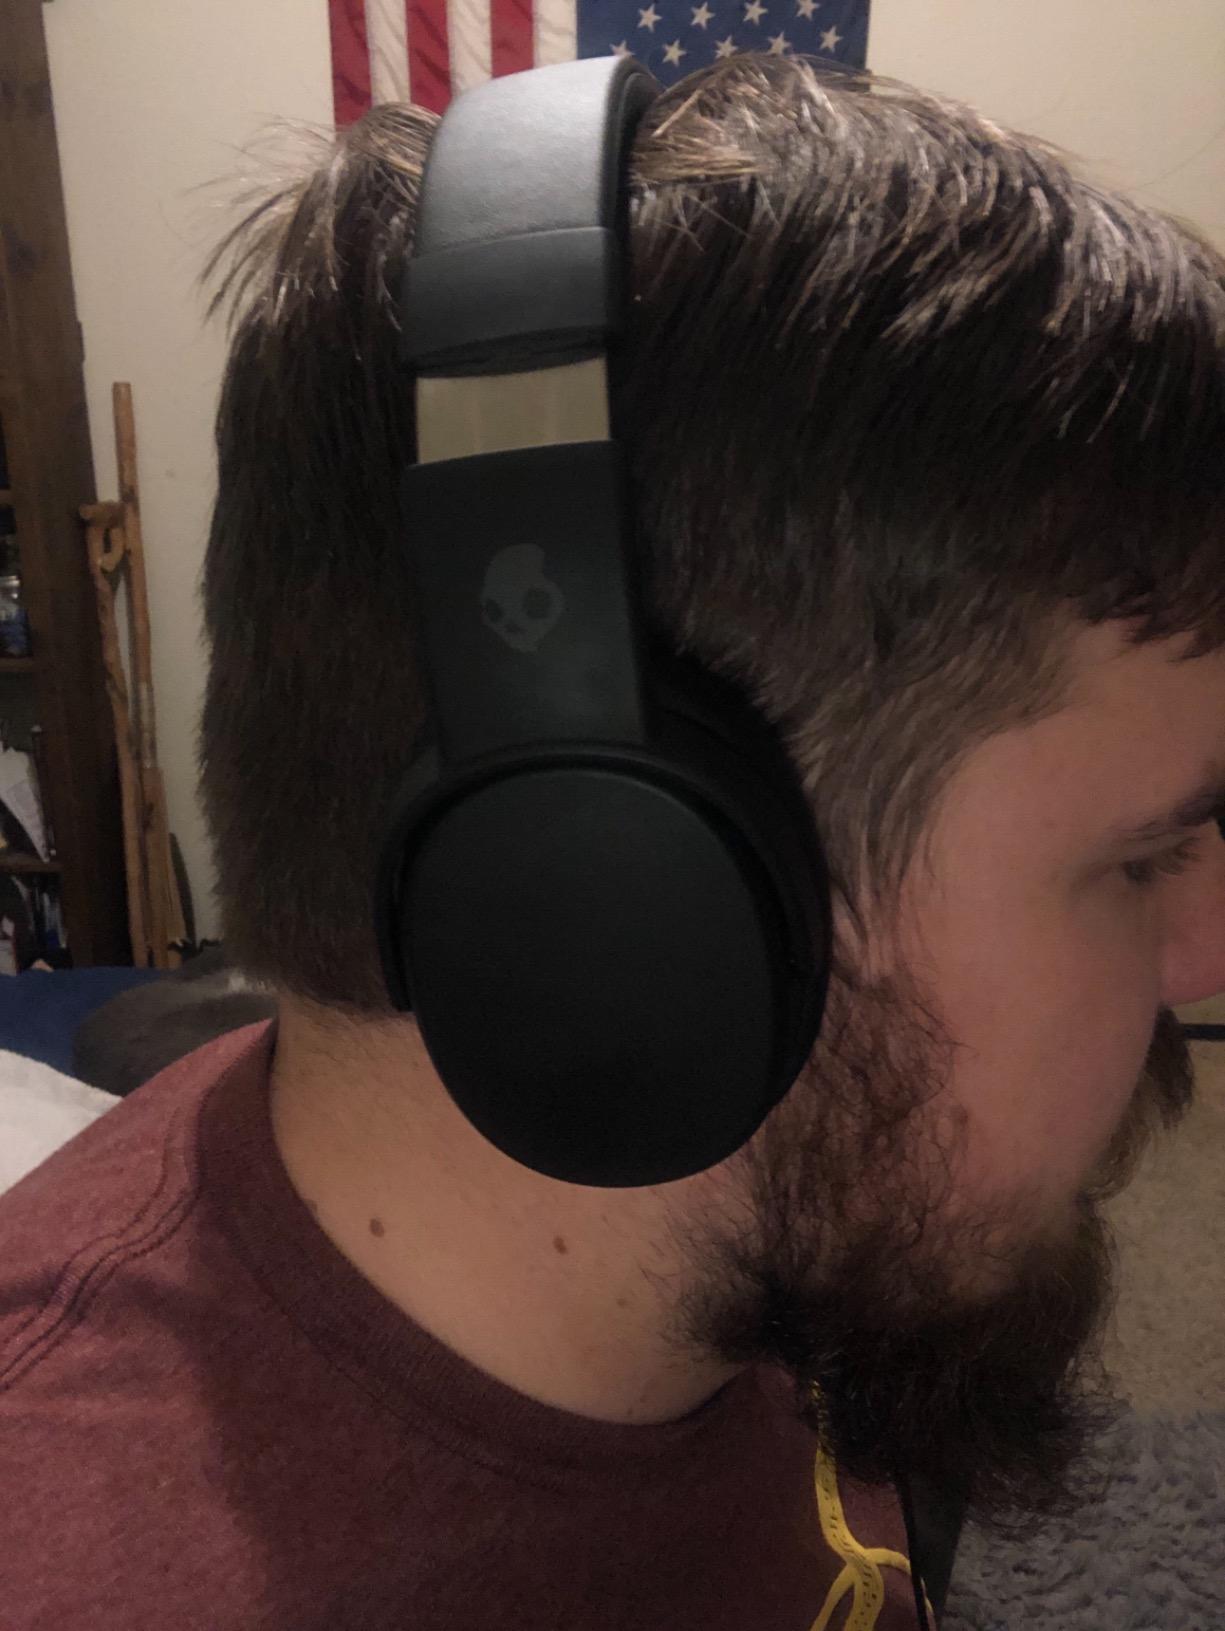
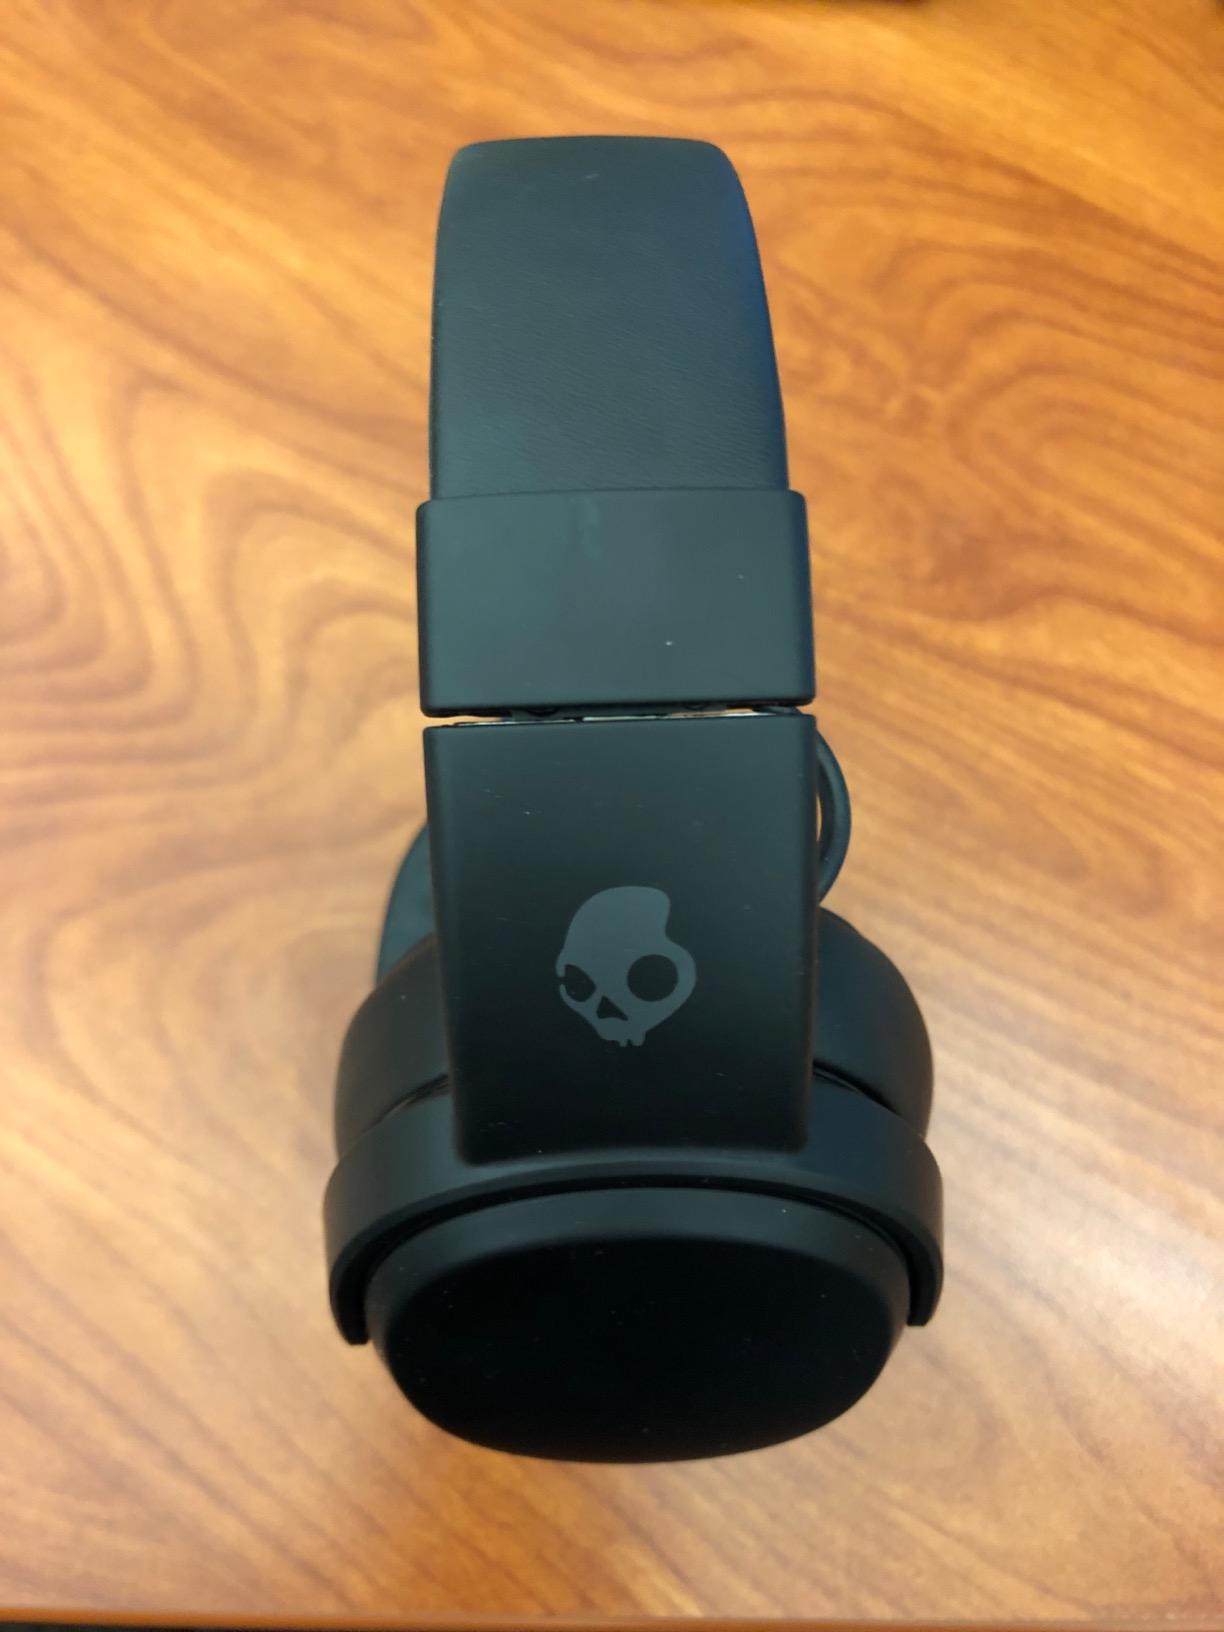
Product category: headphones
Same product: yes